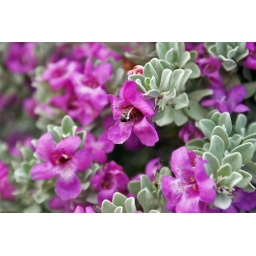
Bee pollinating a flower in front of my parent's house